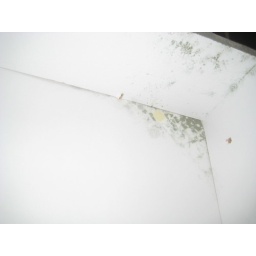
Inside of the dresser drawer #1 that was located in the front bedroom of 225 S Mayfair.